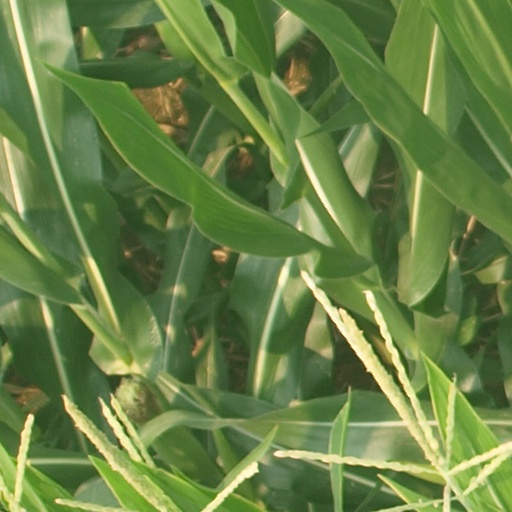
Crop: maize; corn